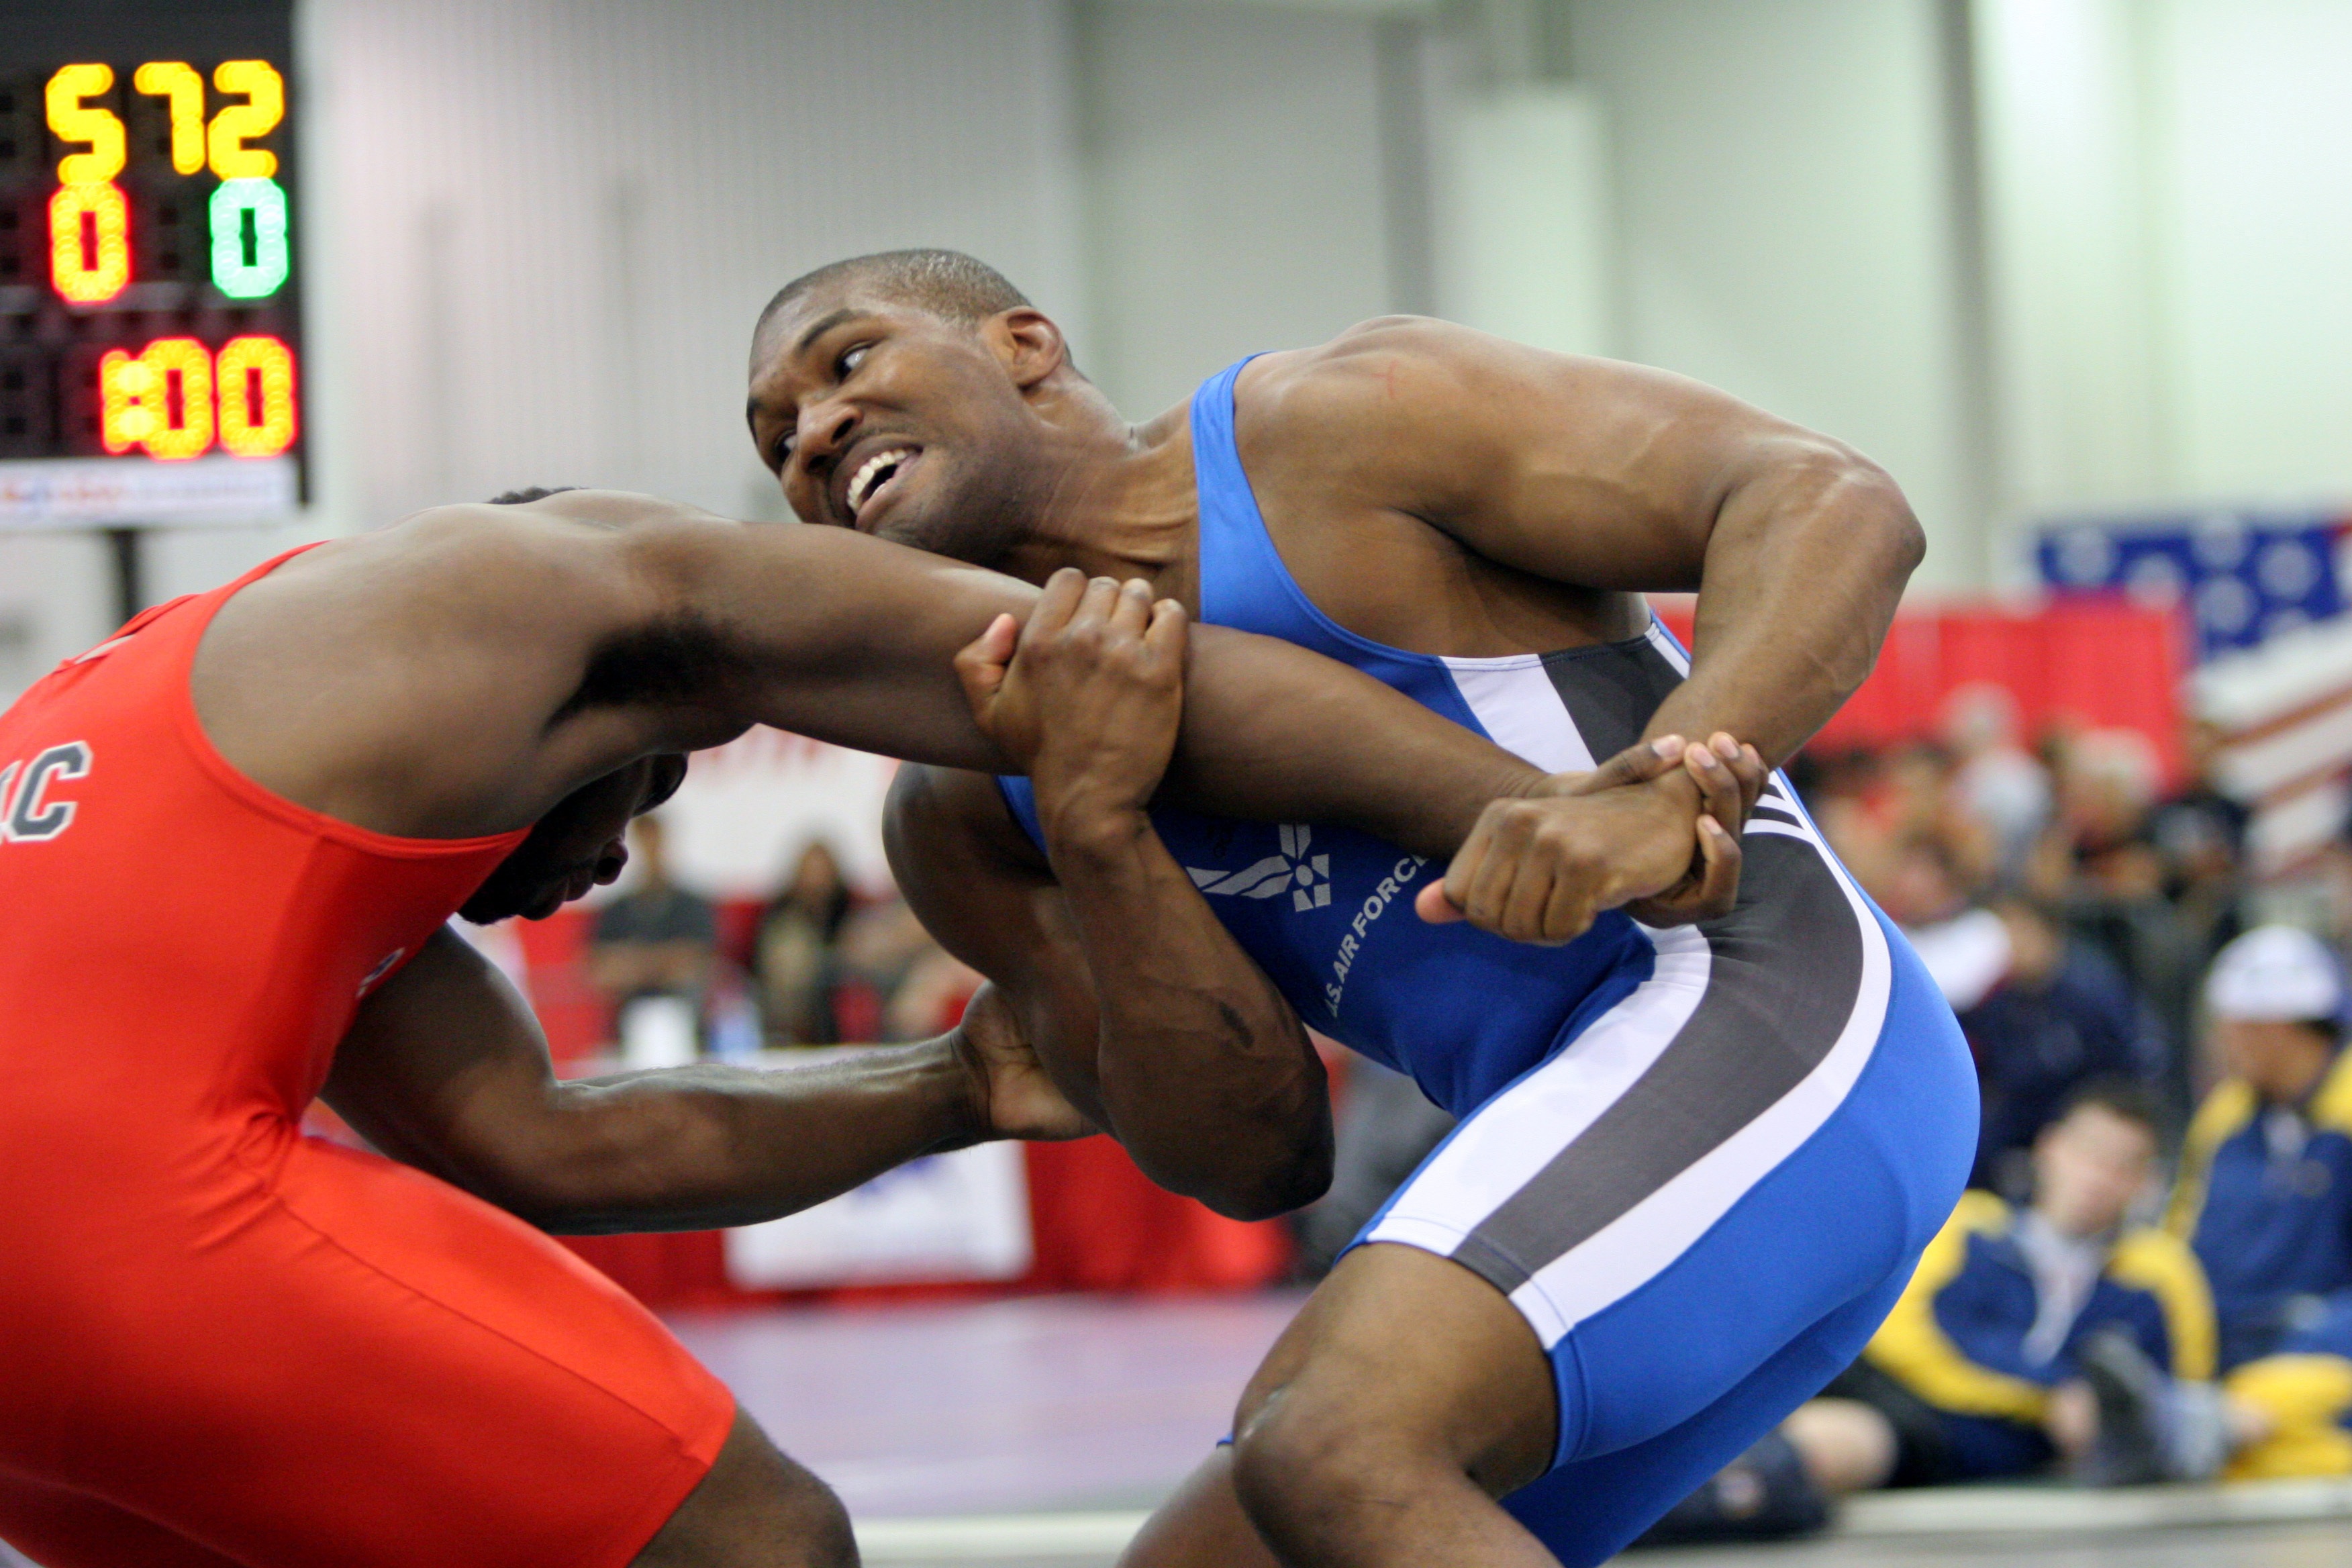
sport, fitness, muscle, competition, sports, match, strong, push, stress, college, athletes, wrestling, wrestlers, strength, males, bout, grappling, combat sport, individual sports, contact sport, wrestler, sanshou, greco roman wrestling, freestyle wrestling, professional boxing, collegiate wrestling, scholastic wrestling